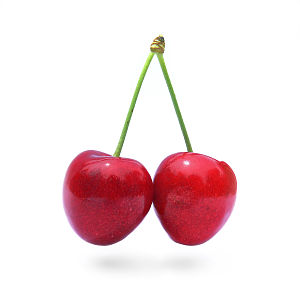
Kirsebær (frugt)
Kirsebær
Kirsebær er frugter af Sød-Kirsebær, som er den dyrkede form af Fugle-Kirsebær eller Sur-Kirsebær. Navnet stammer fra det græske ”cerasus” og det latinske ceresia.